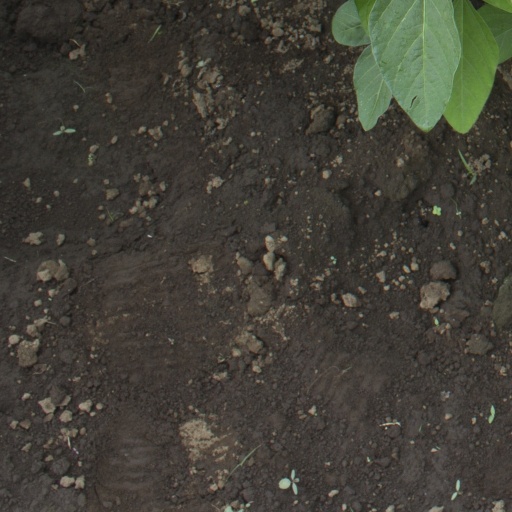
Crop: soybean